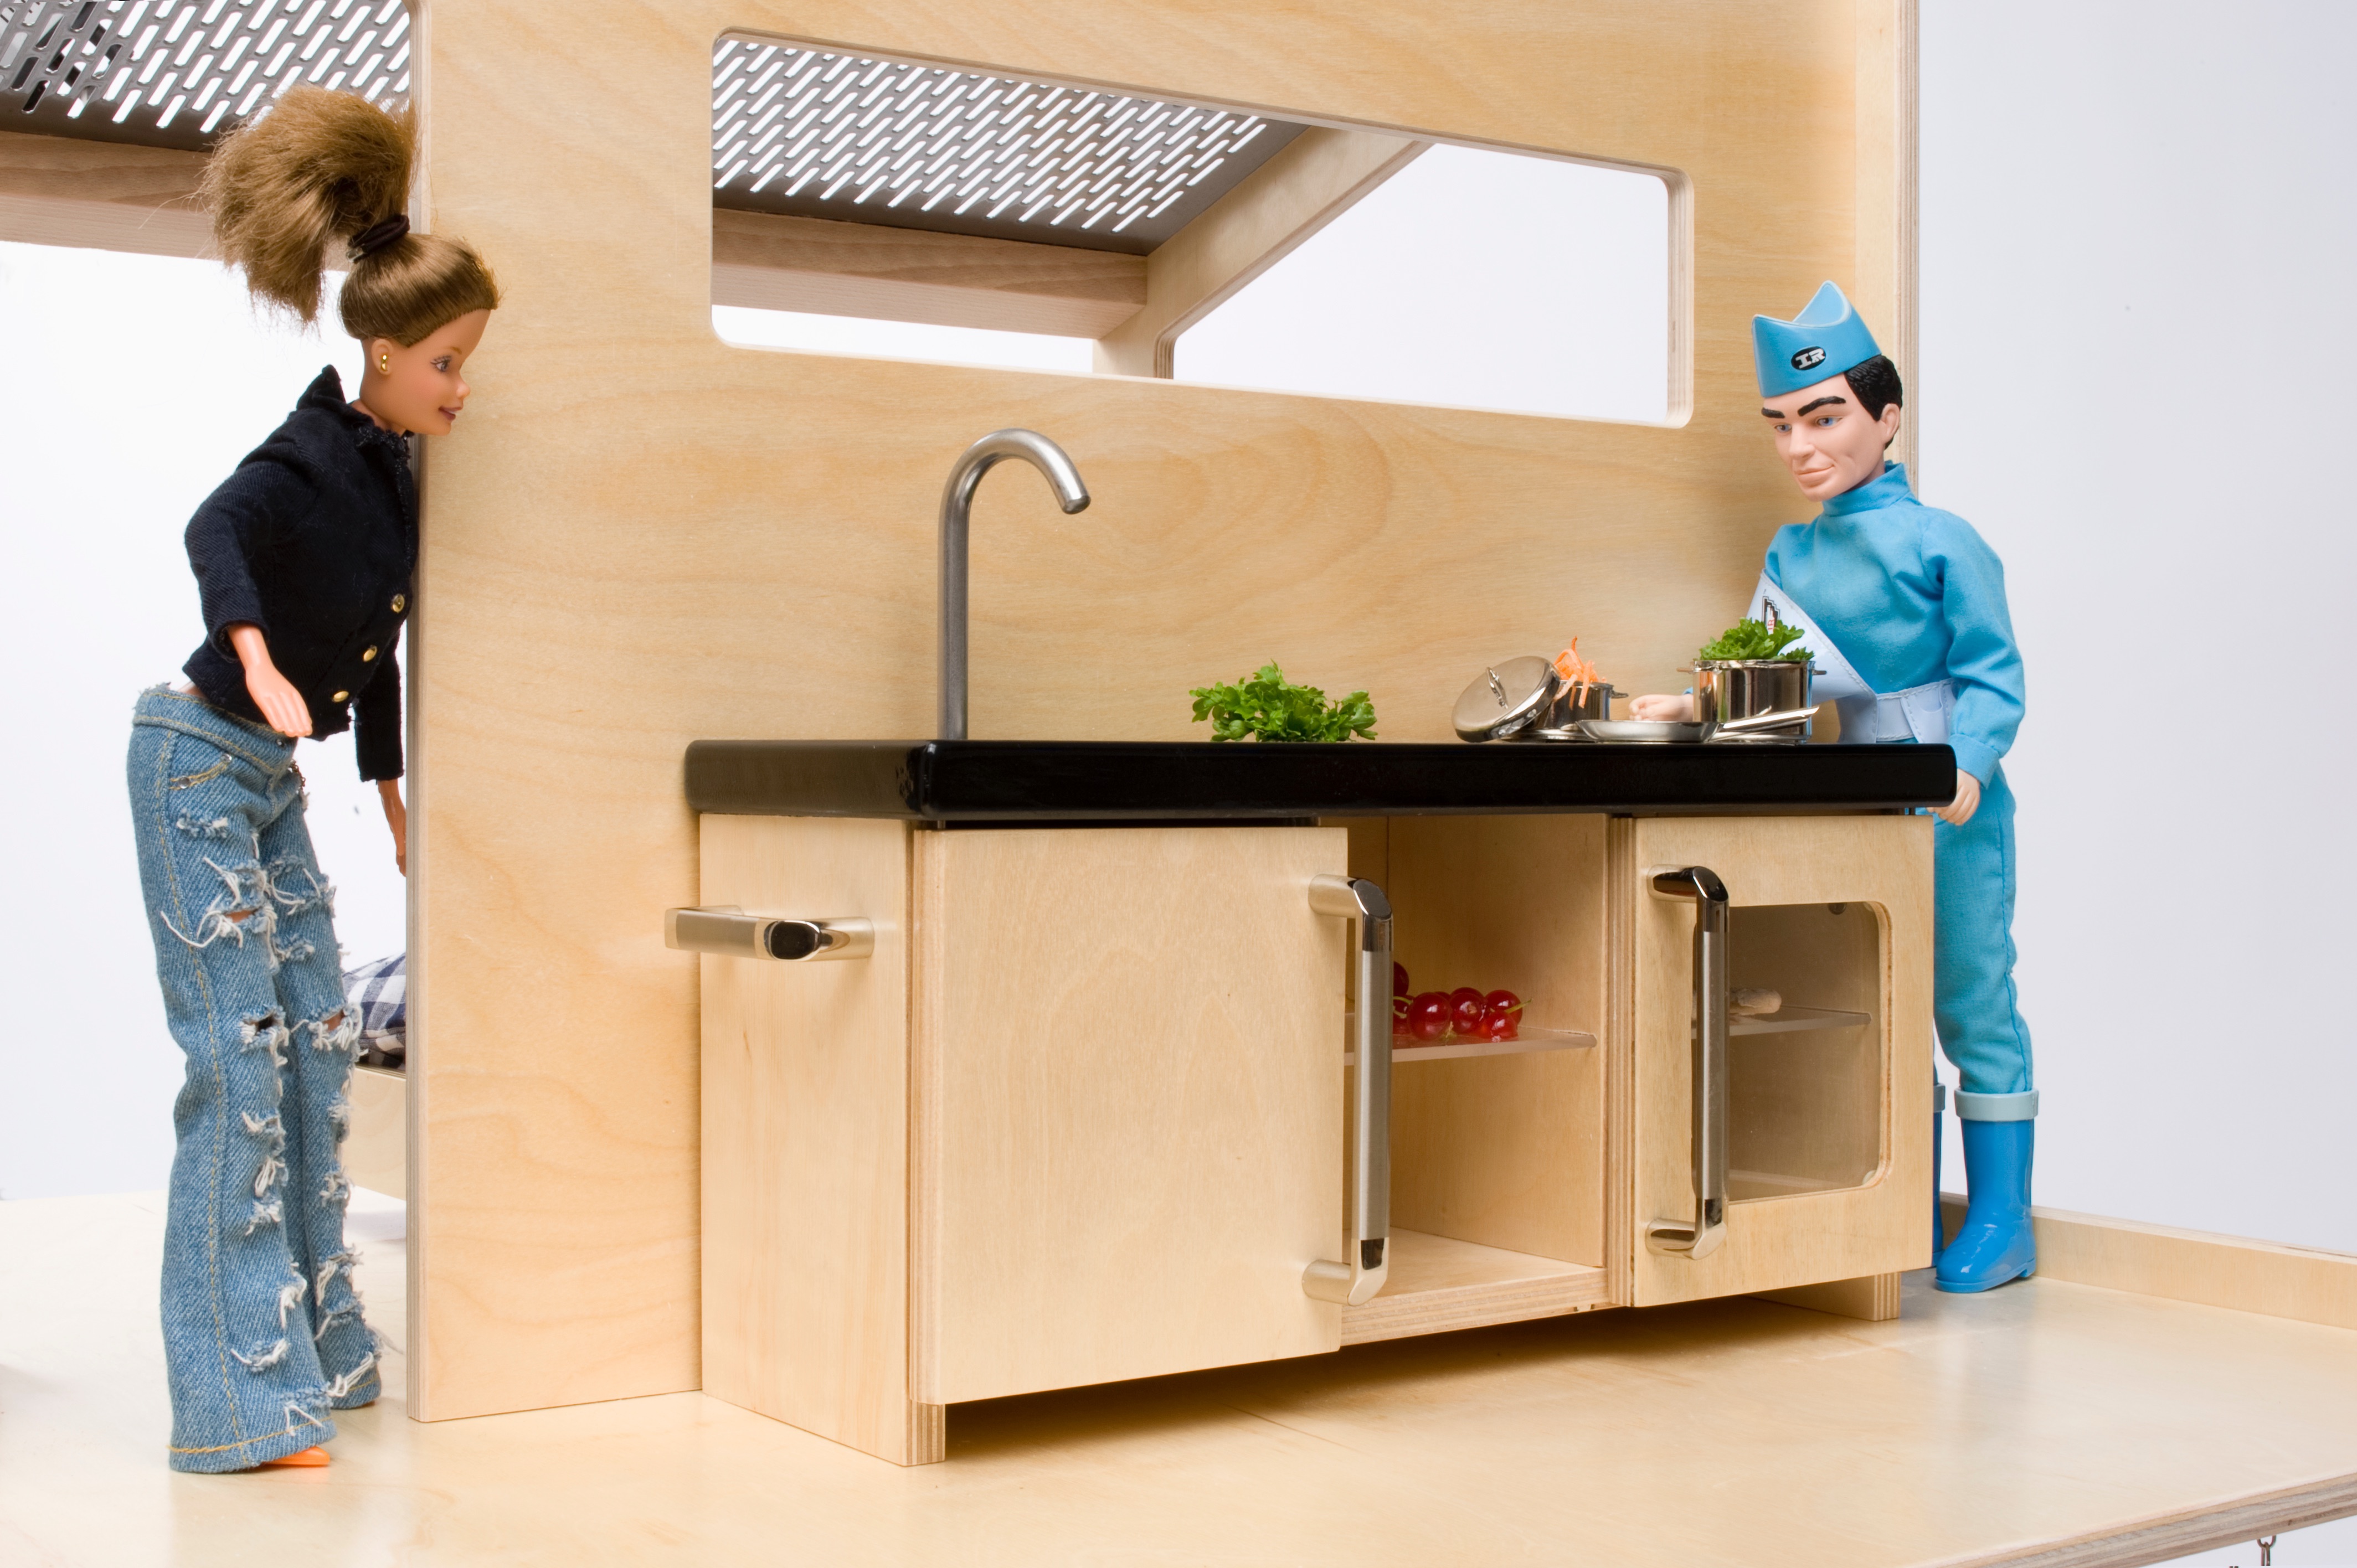
desk, shelf, furniture, room, product, bed